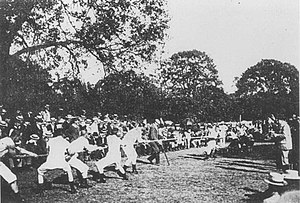
Charles Winckler
Tovtrækning Danmark/Sverige-Frankrig ved OL i Paris 1900
Charles Gustav Wilhelm Winckler var en dansk atlet og olympisk mester i tovtrækning. Han var medlem af Handelsstandens Athletklub.